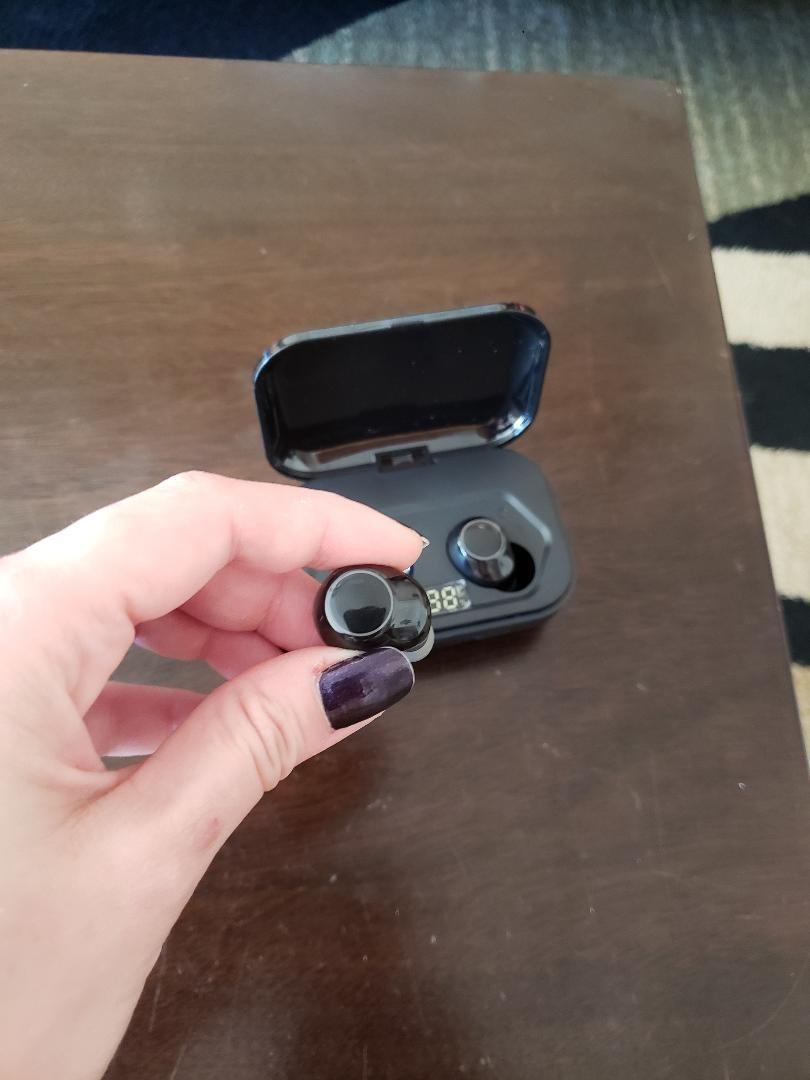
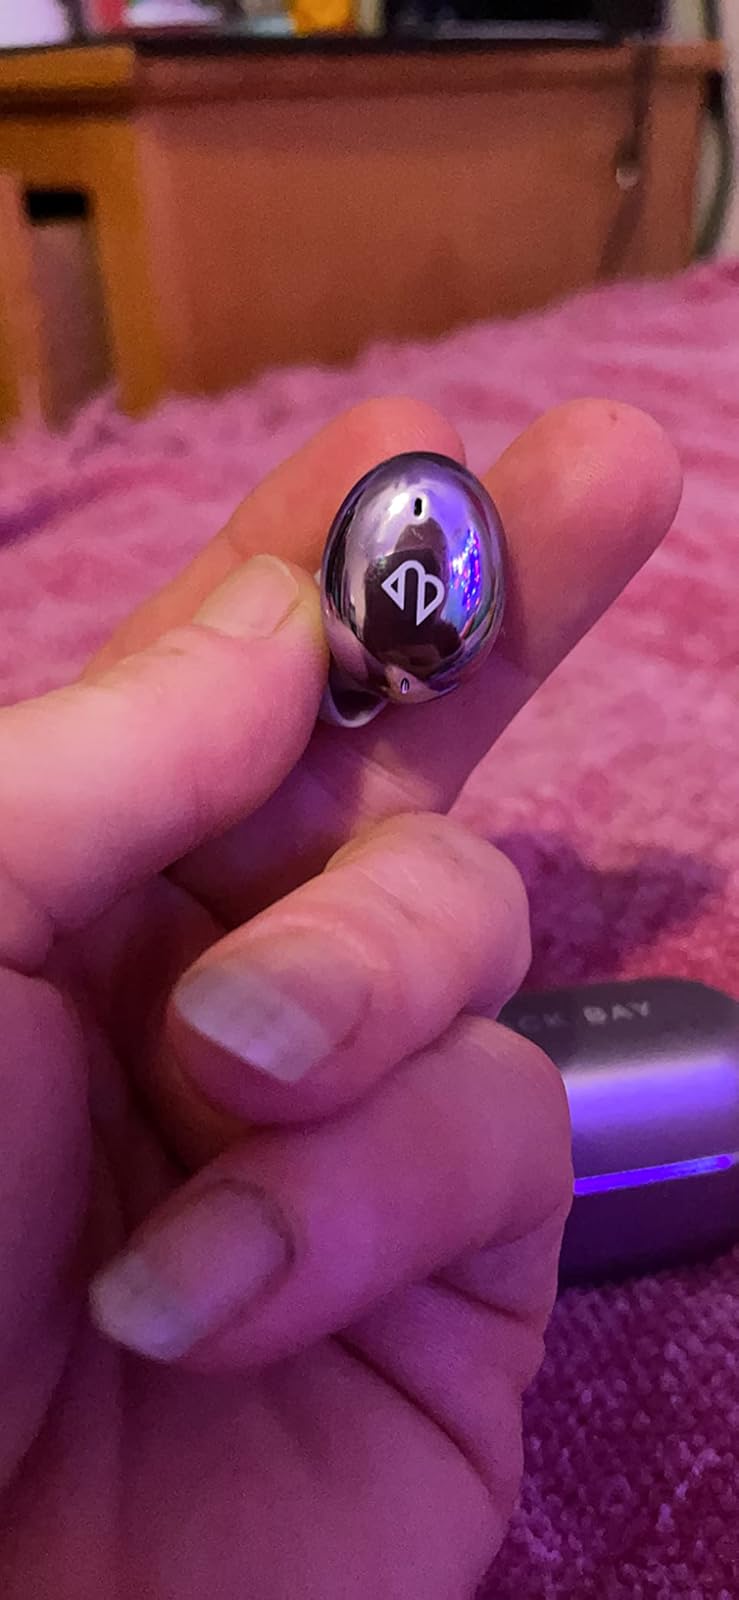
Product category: earbuds
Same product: no